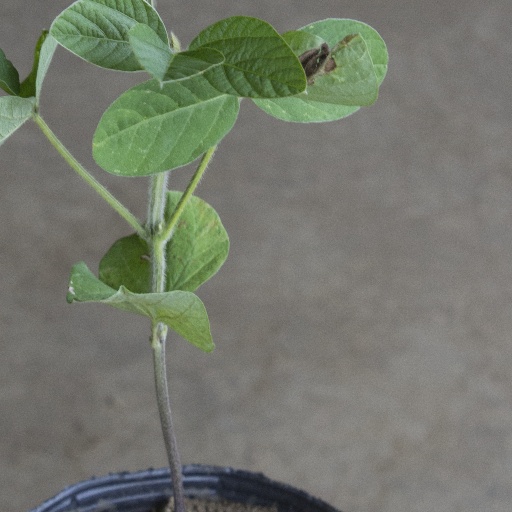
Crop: soybean